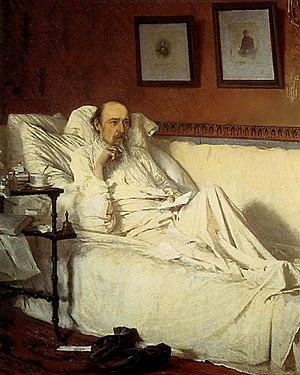
Nikolaï Alekseïevitch Nekrassov, né le 28 novembre 1821 et mort le 27 décembre 1877 à Saint-Pétersbourg, est un poète russe, écrivain, critique et éditeur associé de Vissarion Bielinski et auteur du célèbre poème intitulé Les Femmes de Russie.
Ivan Nikolaïevitch Kramskoï, né le 27 mai 1837 à Ostrogojsk et mort le 24 mars 1887 à Saint-Pétersbourg, est un peintre et critique d'art russe, ainsi qu'une très importante figure intellectuelle des années 1860-1880, chef de file du mouvement de l'art démocratique russe.